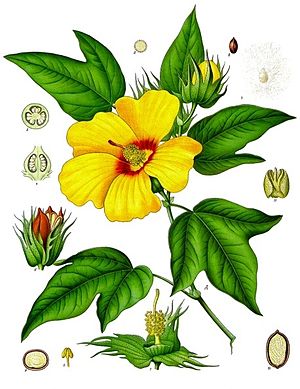
Barbadosbomuld
Barbados-Bomuld stammer oprindeligt fra Ecuador, og kan kendes på, at frøulden er hvid, når den er modnet.